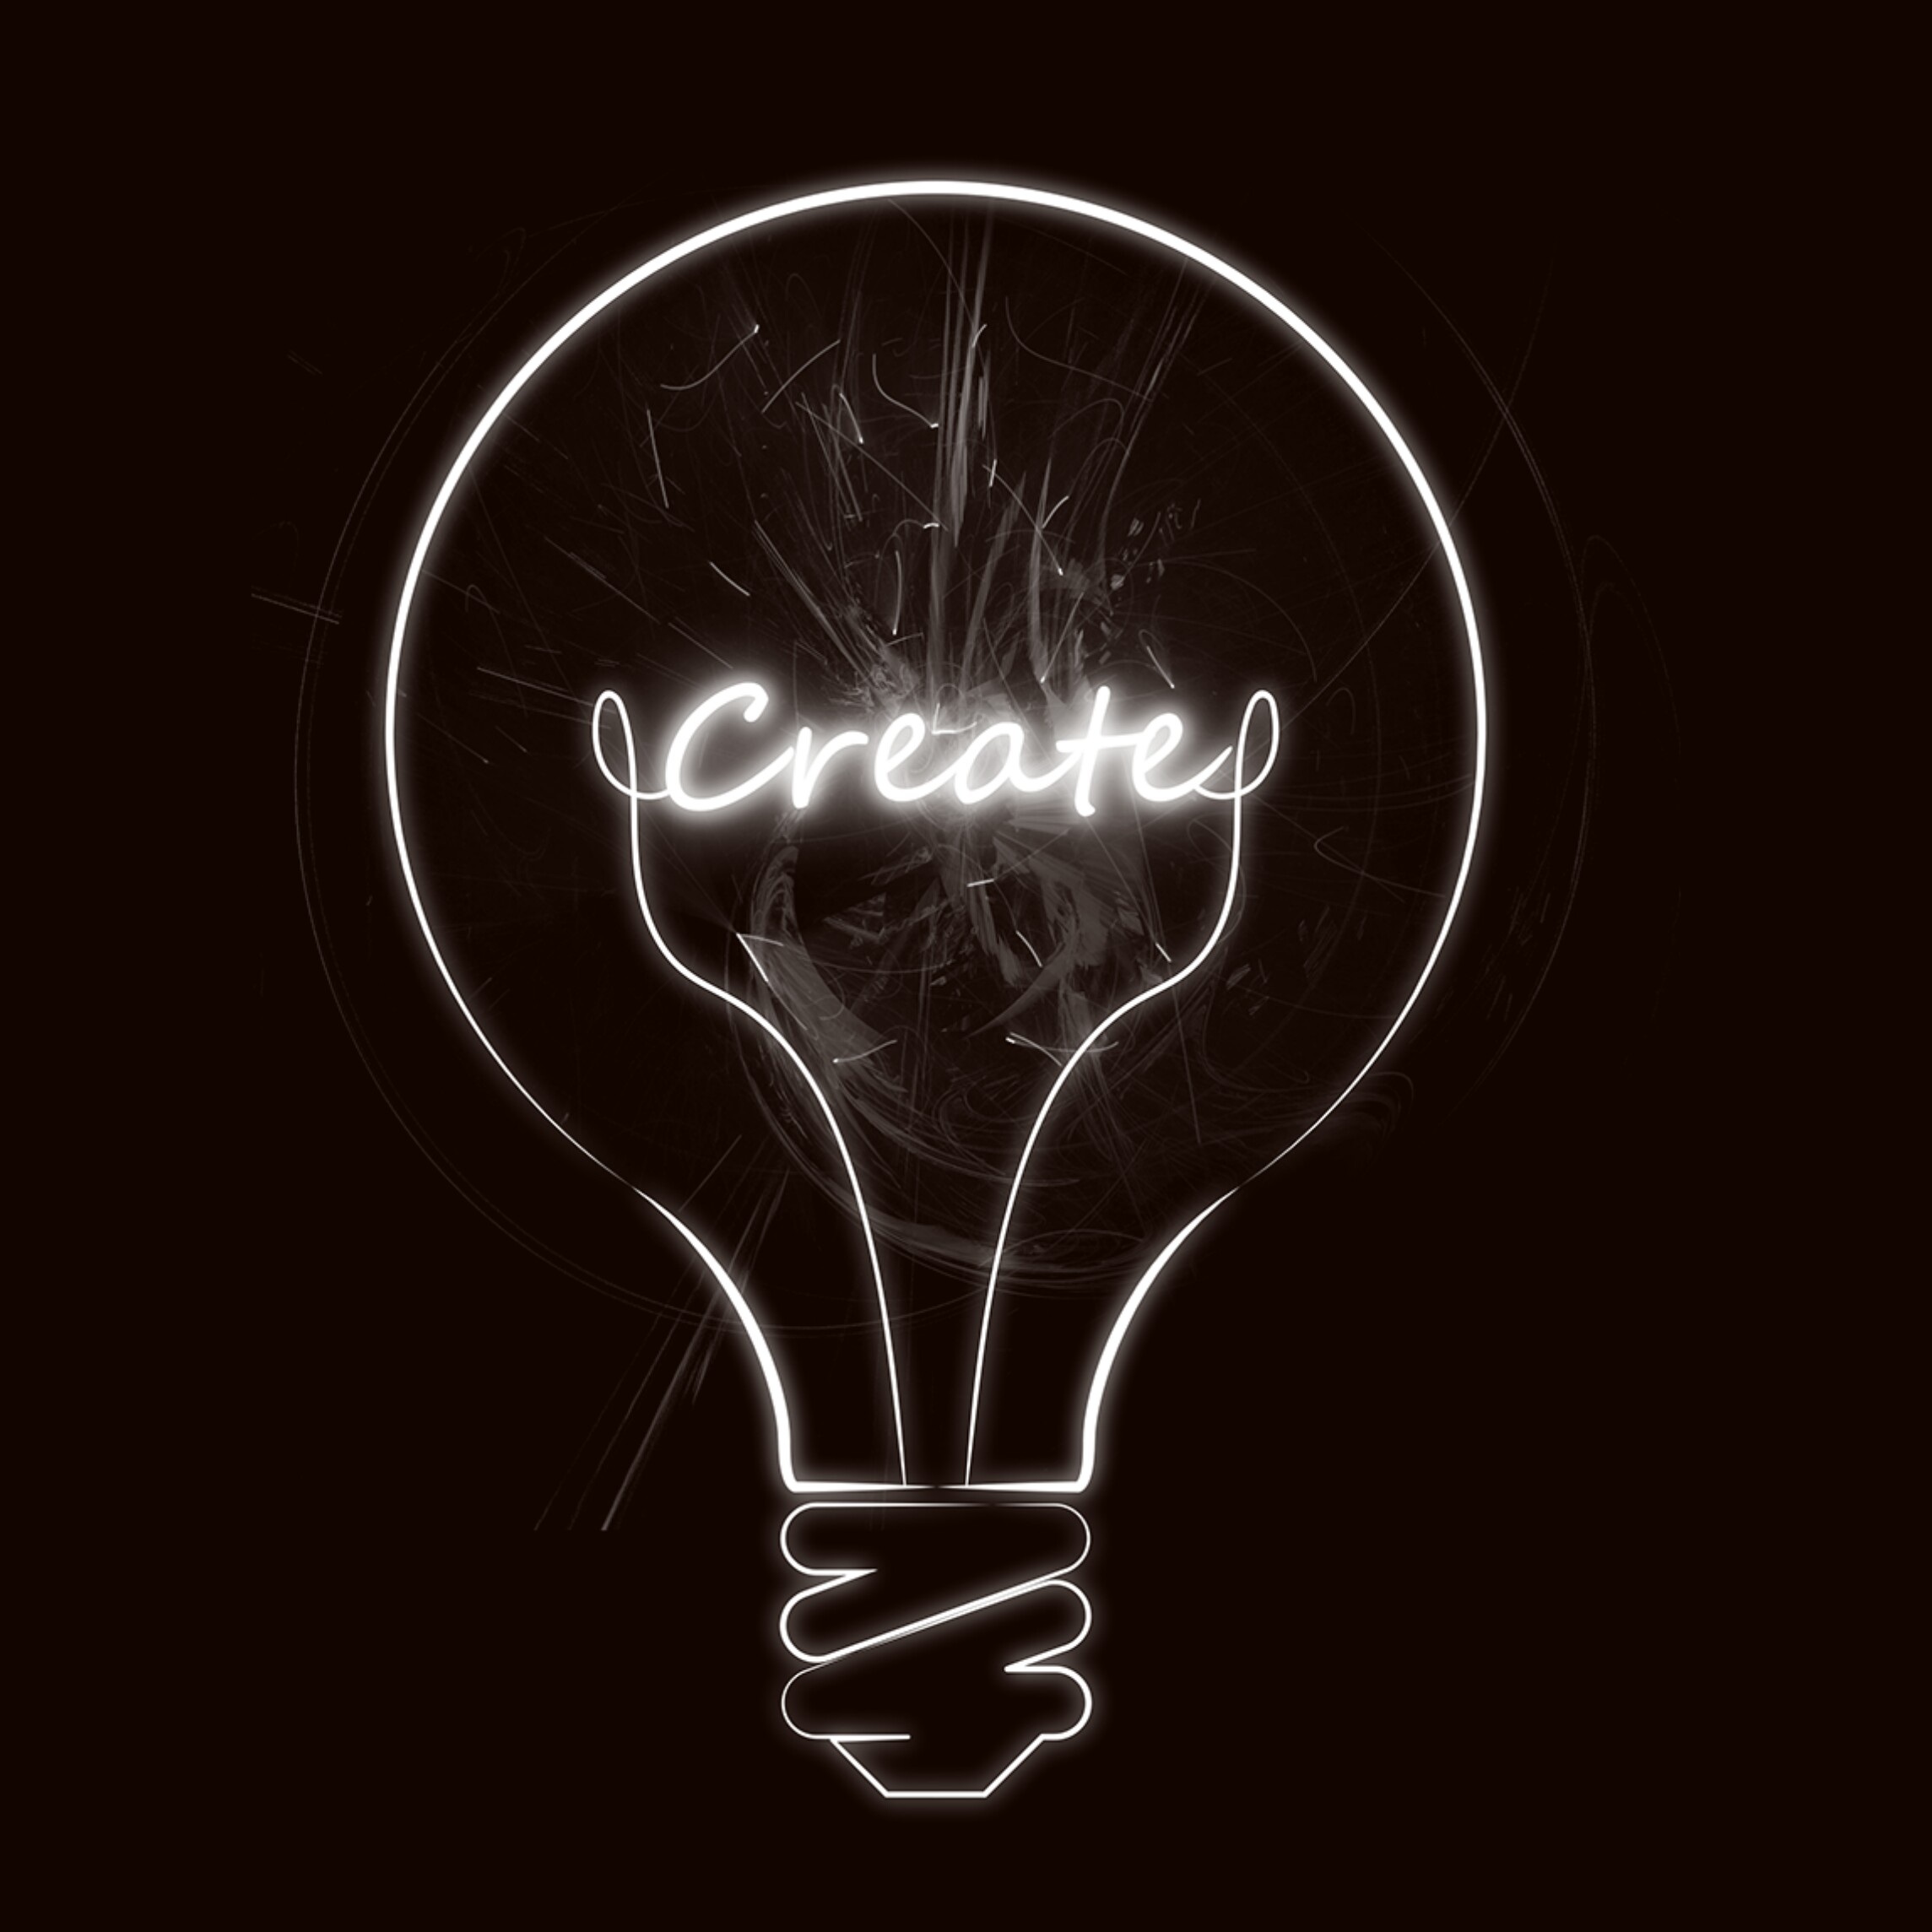
hand, light bulb, lighting, human body, font, creativity, illustration, organ, idea, enlightenment, incidence, incandescent light bulb